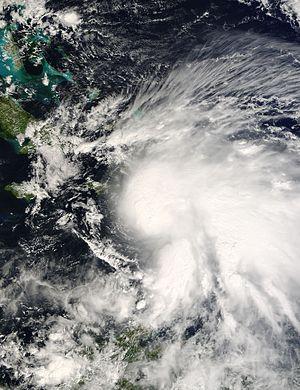
L'ouragan Noel est le seizième système tropical, le quatorzième à être nommé et le cinquième ouragan de la saison 2007 dans l'Atlantique nord. Noel s'est formé à partir d'une onde tropicale sous une dépression d'altitude, le 27 octobre 2007, dans la partie centrale-nord de la mer des Caraïbes. Après une intensification qui amena ses vents à 95 km/h, il toucha terre sur la portion ouest de Haïti, puis sur la côte nord-est de Cuba sous la dénomination de tempête tropicale. Il poursuivit sa route vers le nord et devint le 1ᵉʳ novembre un ouragan de catégorie 1. Traversant rapidement les Bahamas, il se dirigea ensuite vers le nord-est et, le 2 novembre, devint une dépression extra-tropicale.